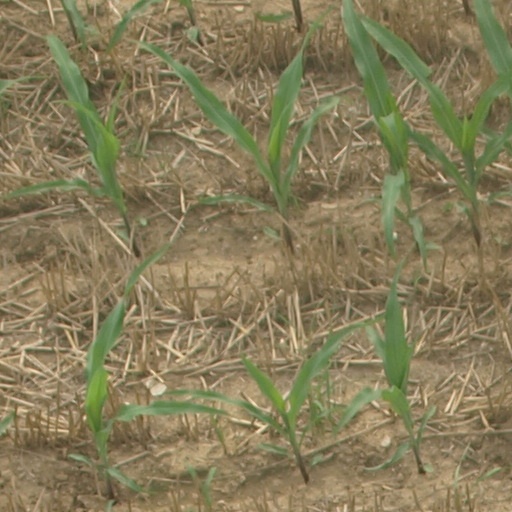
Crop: maize; corn